John M. Pfau Library

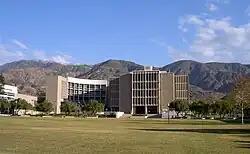
John M. Pfau Library

The John M. Pfau Library is the library on the campus of California State University, San Bernardino in San Bernardino, California, United States. It is named after the founding president of the university, Dr. John Martin Pfau. It has two sections totaling 294,000 square feet.